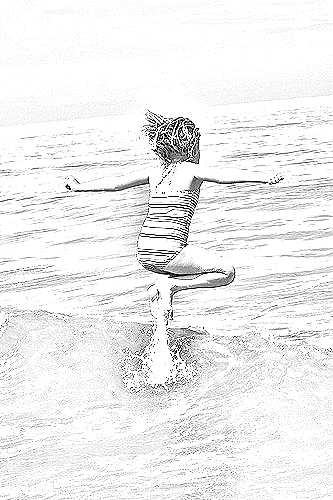
Portrait style: Sketch Portrait